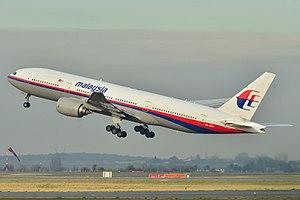
Photo prise à l'aéroport de Roissy-Charles de Gaulle (LFPG) en France. Suomi: Malaysia Airlinesin Boeing 777-2H6ER -lentokone (9M-MRO) Pariisi-Charles de Gaullen lentoasemalla 26. joulukuuta 2011.
Le 8 mars 2014, le Boeing 777 du vol Malaysia Airlines 370 est porté disparu avec 239 personnes à son bord, dont une majorité de ressortissants chinois. L'appareil de la compagnie Malaysia Airlines, qui reliait Kuala Lumpur à Pékin, après avoir disparu des radars vietnamiens, aurait continué à voler pendant des heures et suivi, pour une raison inconnue, une trajectoire le menant dans le Sud de l'océan Indien, où il aurait été localisé pour la dernière fois par des satellites, avant de s'abîmer en mer.